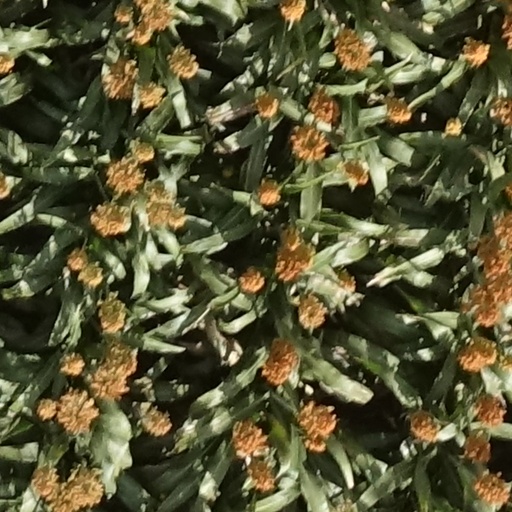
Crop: sorghum